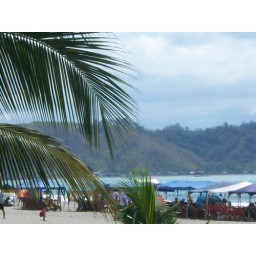
These are tents with beach chairs underneath that you can sit in